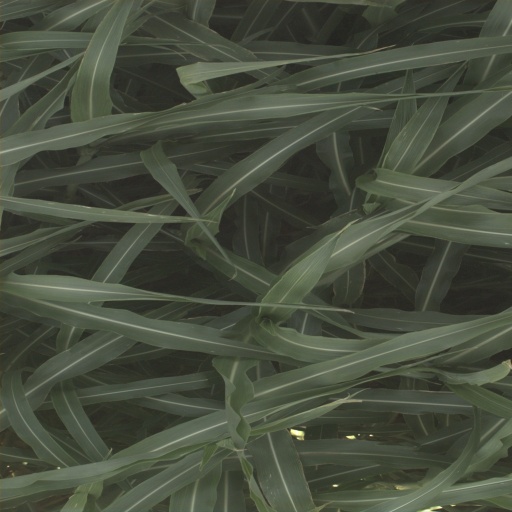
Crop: sorghum